The Casual Vacancy (miniseries)

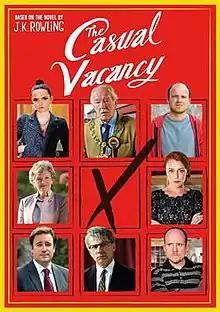
DVD cover

The Casual Vacancy is a 2015 British miniseries based on the 2012 novel of the same title by J. K. Rowling. Directed by Jonny Campbell and written by Sarah Phelps, the series premiered on 15 February 2015 on BBC One in the United Kingdom and on 29 April 2015 on HBO in the United States.